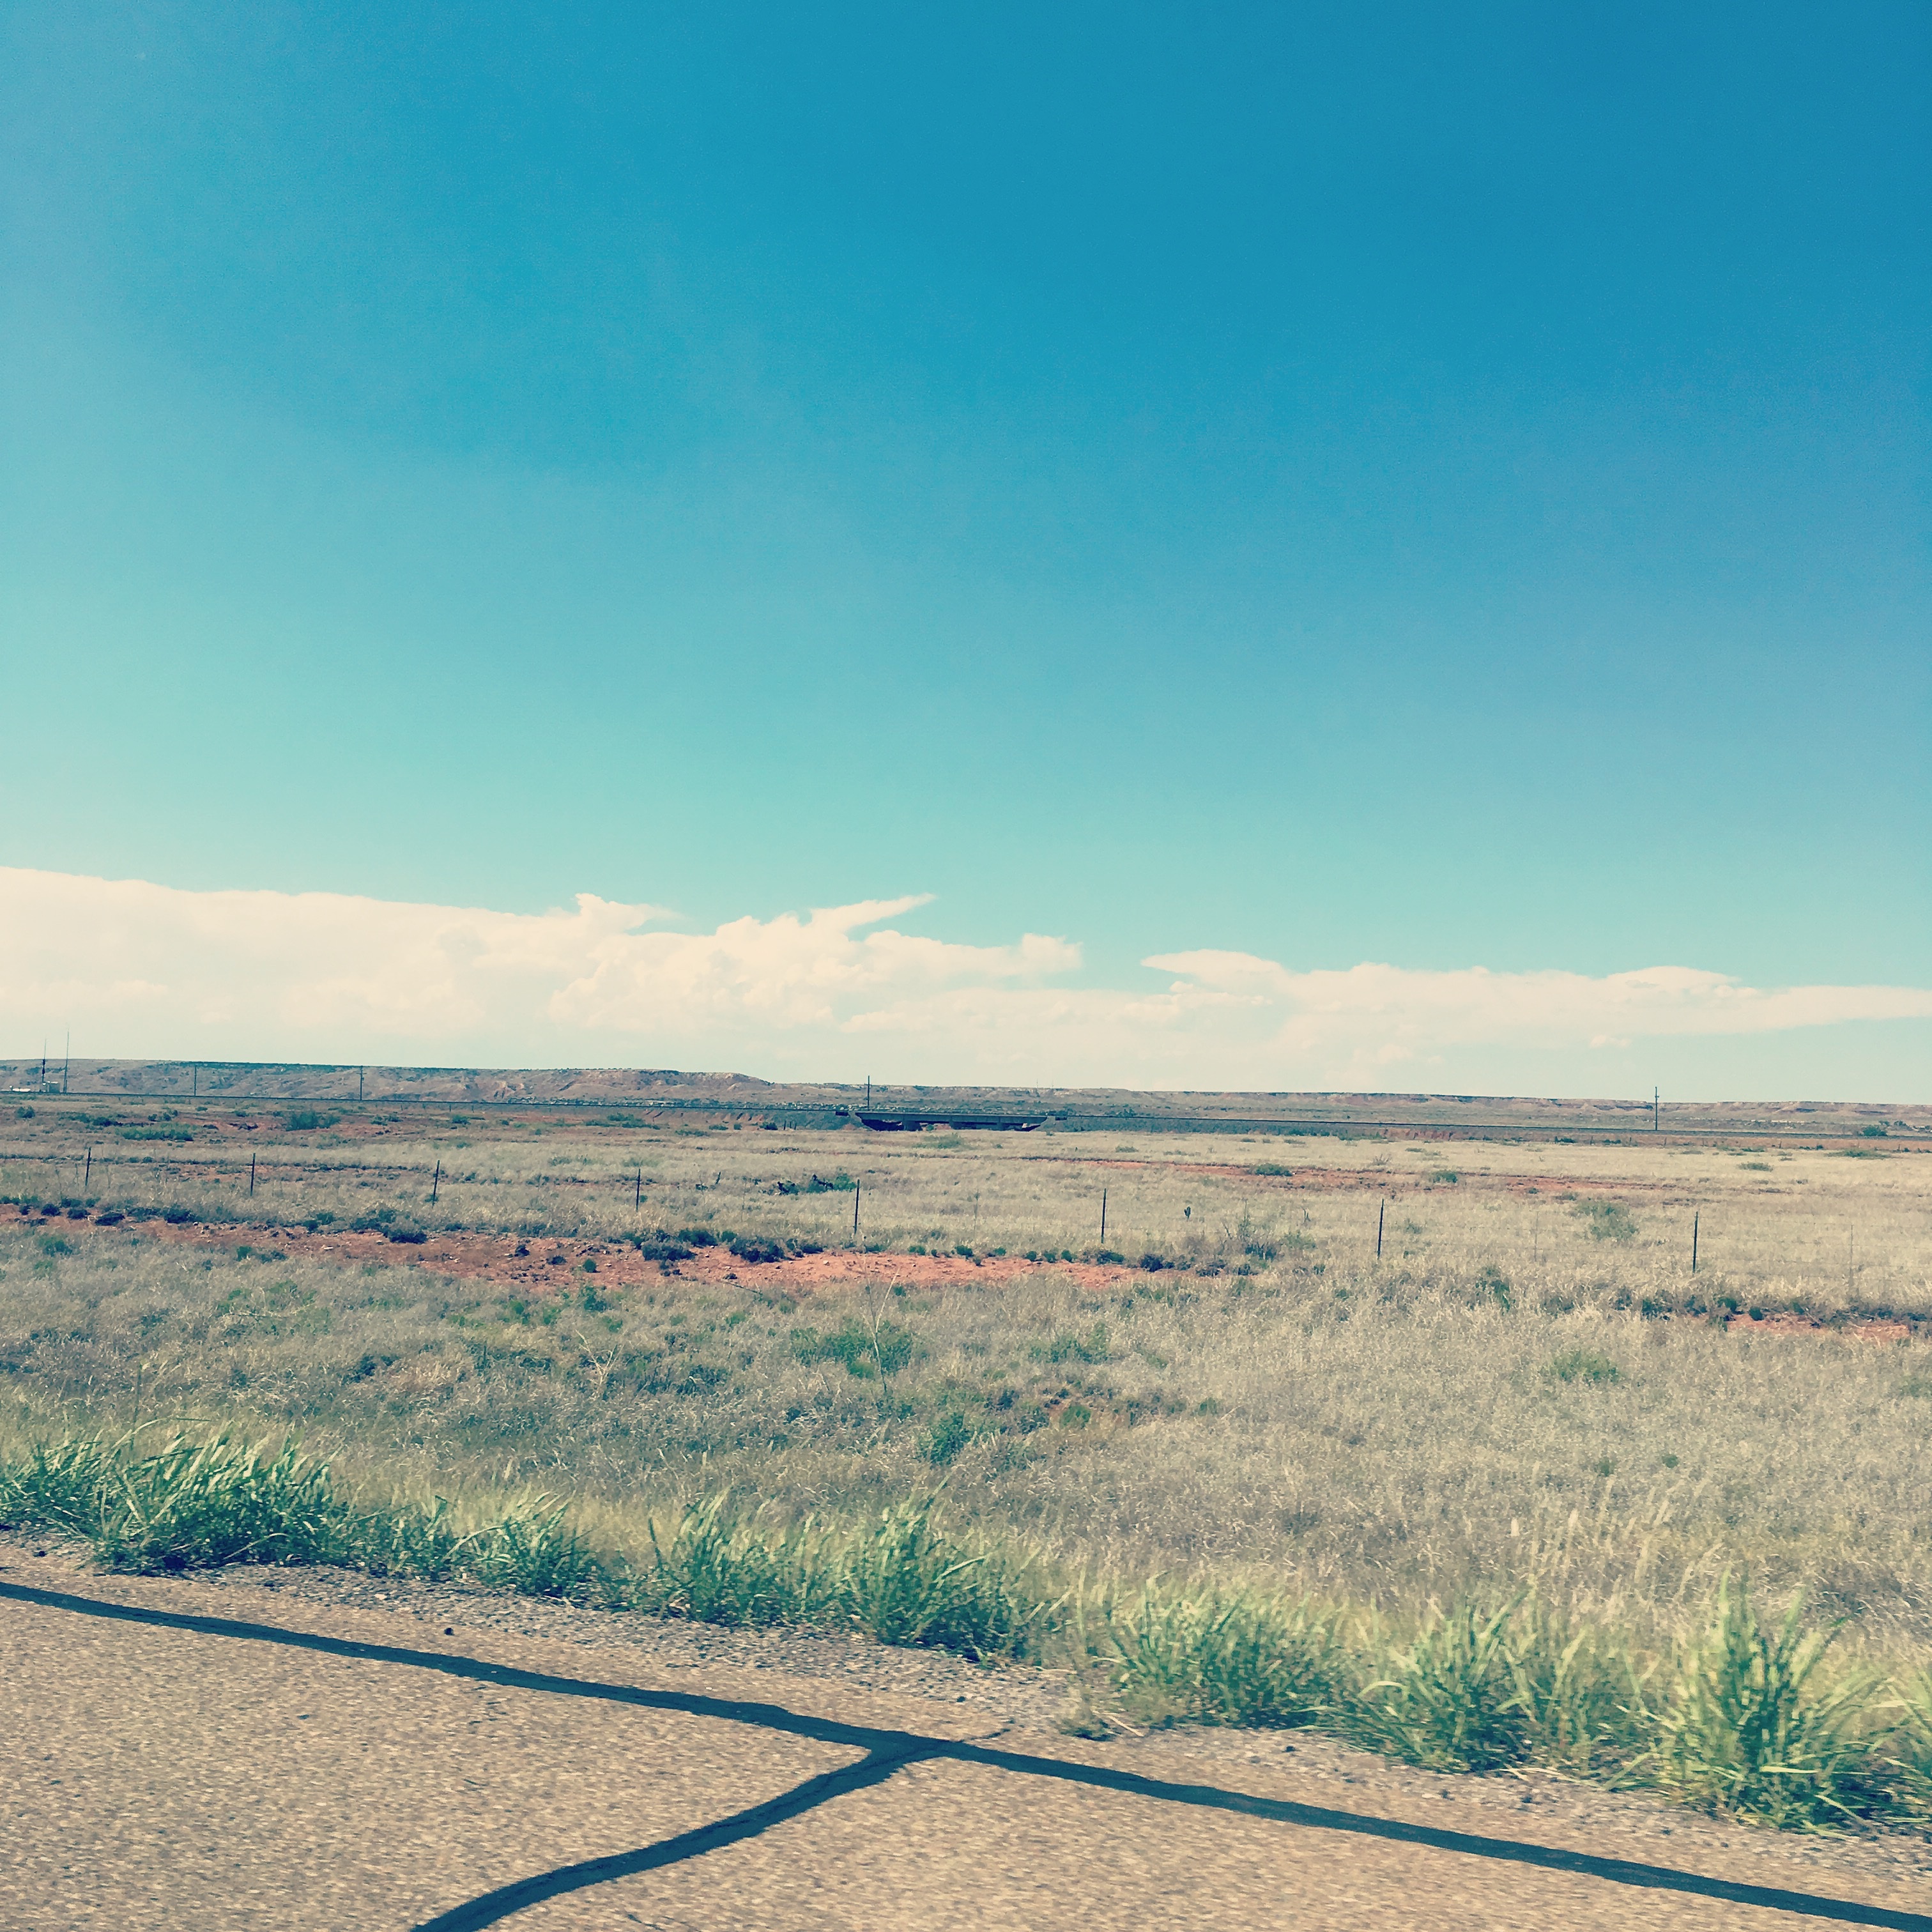
landscape, grass, sand, horizon, marsh, mountain, cloud, sky, field, prairie, morning, hill, desert, dawn, plain, grassland, plateau, habitat, ecosystem, steppe, rural area, natural environment, geographical feature, atmospheric phenomenon, aeolian landform, grass family